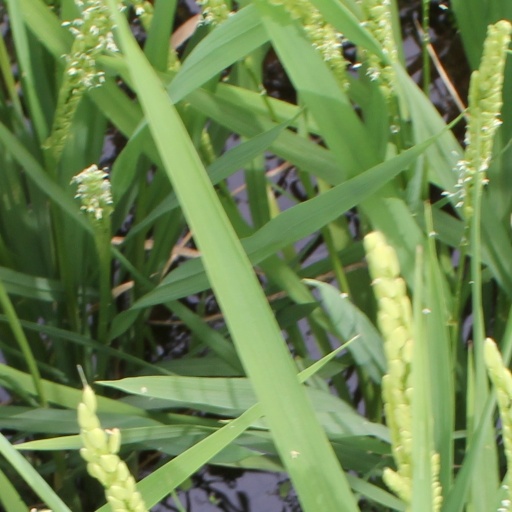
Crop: rice